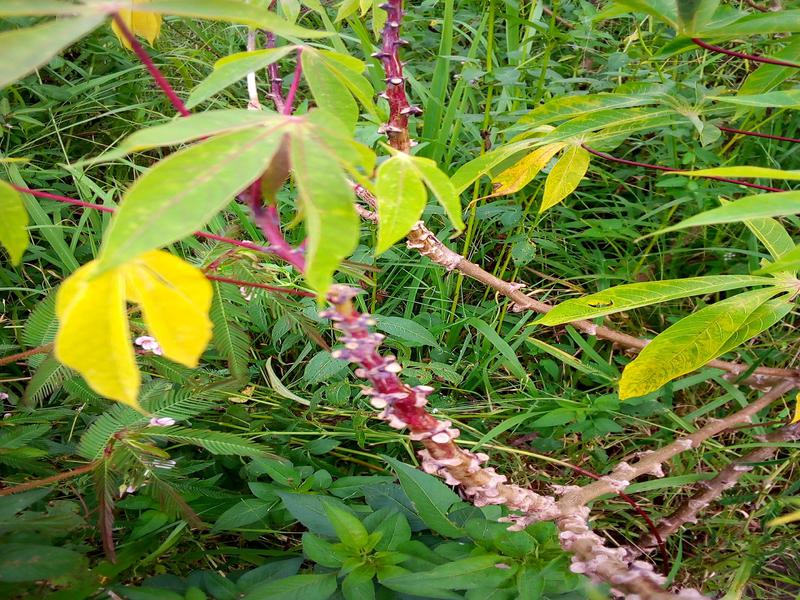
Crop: cassava
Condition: brown_streak_disease